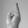
ASL letter: R